A. C. Habbe

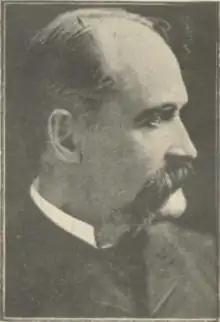
Alexander Christian Habbe

Alexander Christian Habbe (22 April 1829 – 14 April 1896) was a Danish-born artist in Australia, known for his scene paintings for major theatres in Sydney and Melbourne.